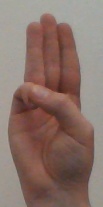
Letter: thaa